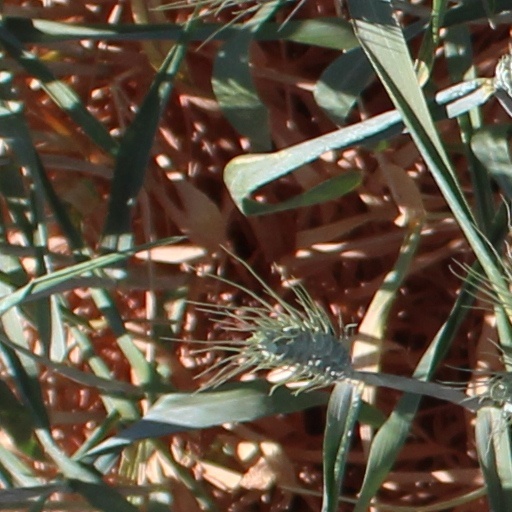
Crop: wheat